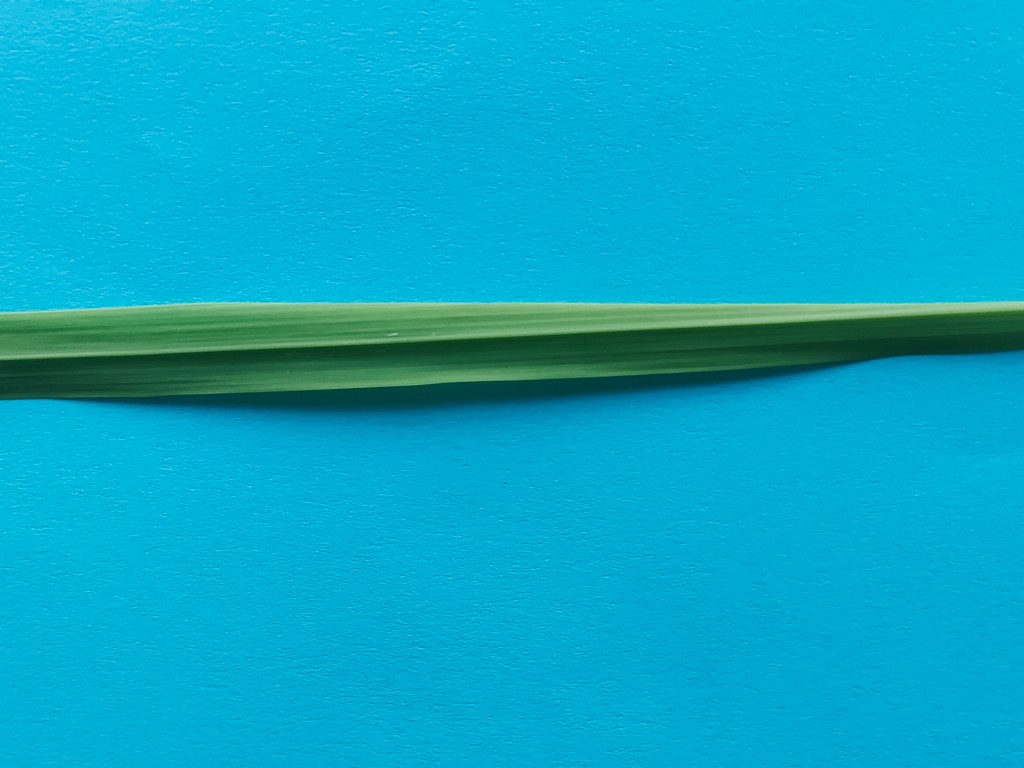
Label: Healthy